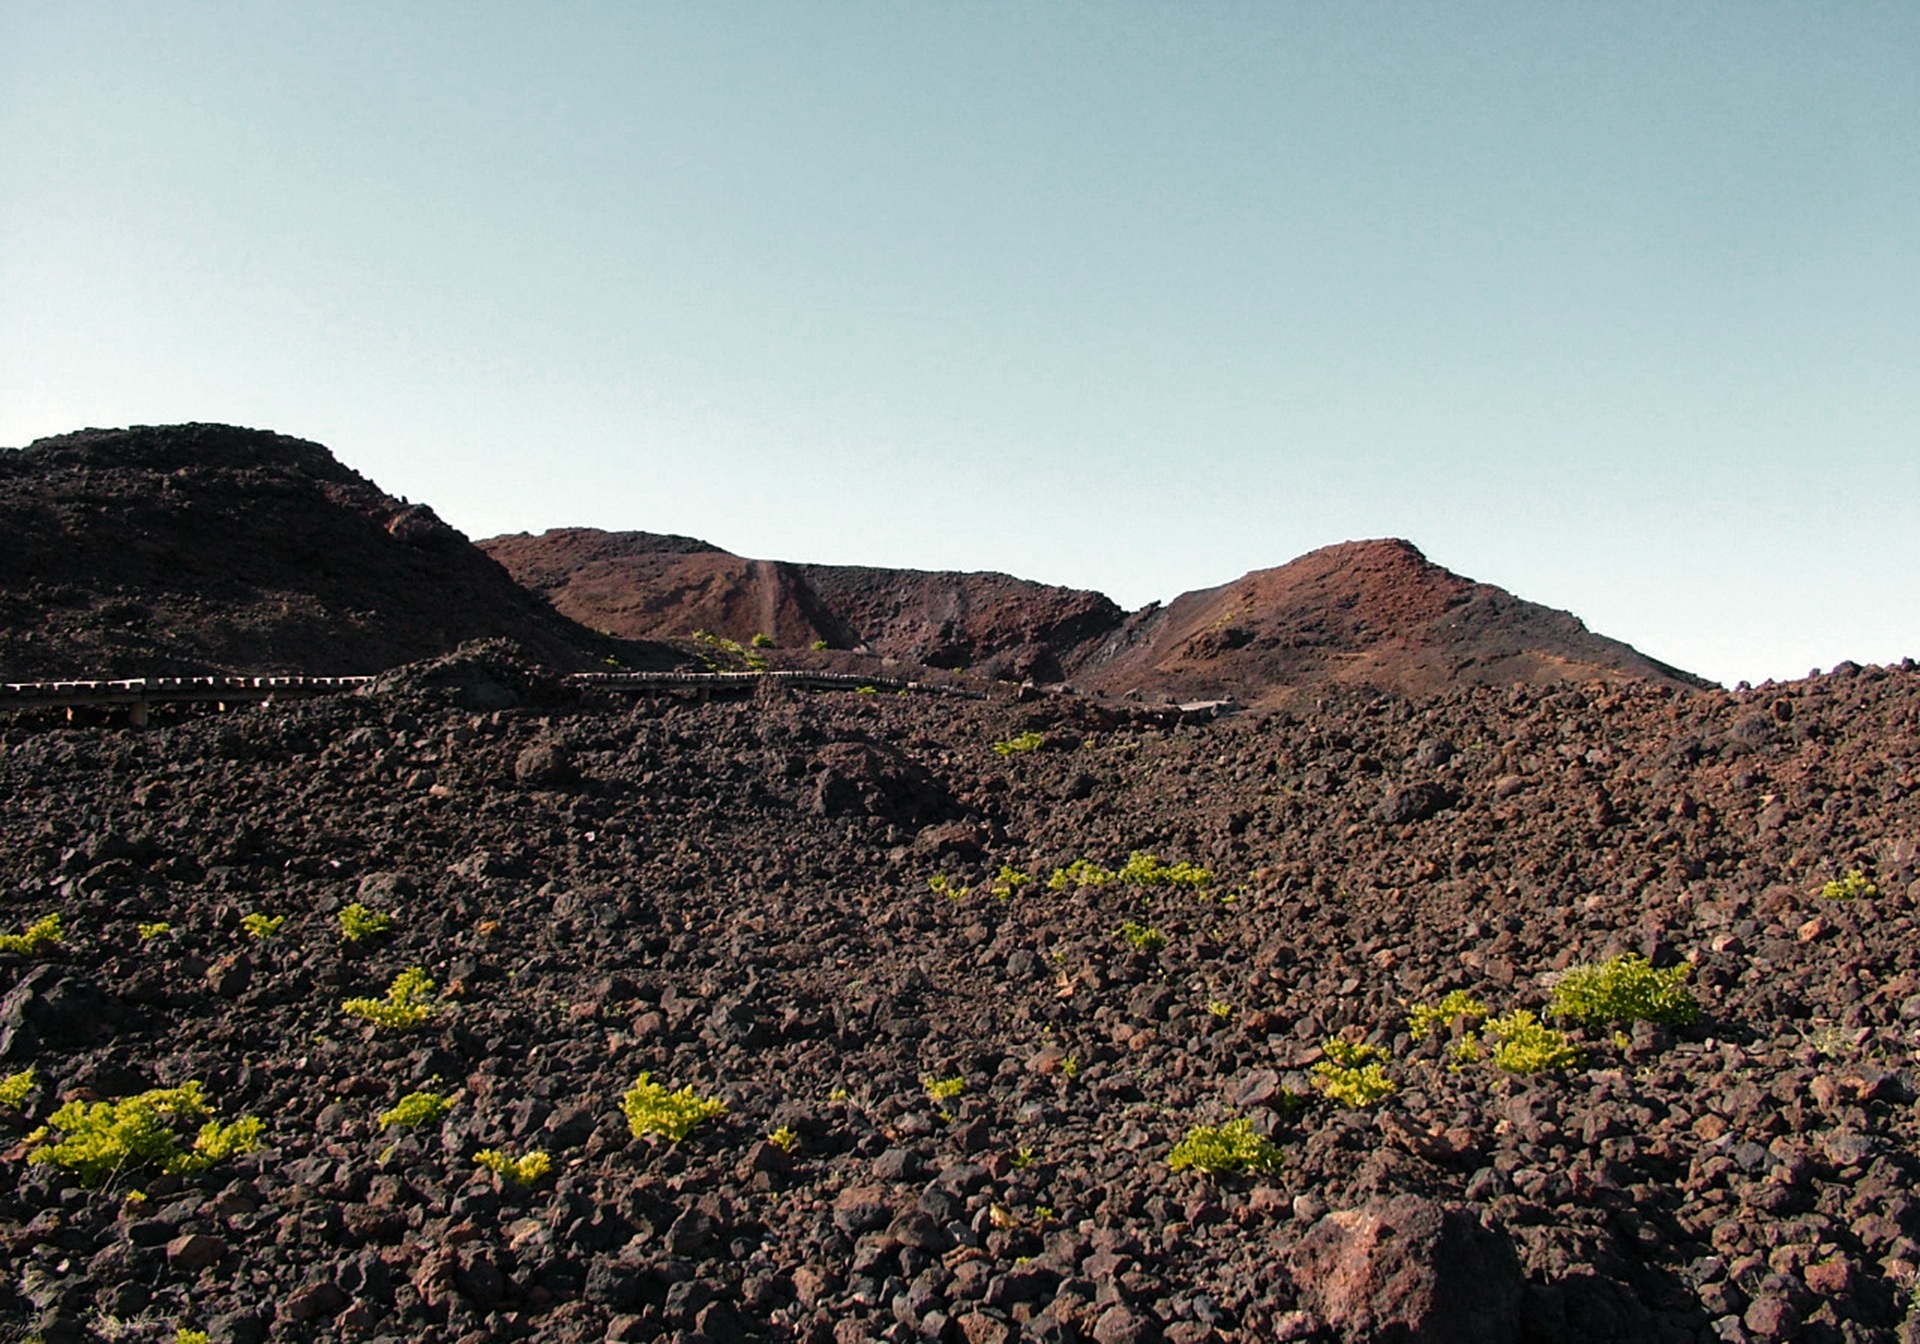
landscape, sea, nature, rock, wilderness, mountain, sky, hiking, hill, valley, soil, terrain, ridge, summit, spain, is, geology, plateau, tenerife, fell, islands, canary islands, landform, natural environment, geographical feature, mountainous landforms